Gomphrena globosa

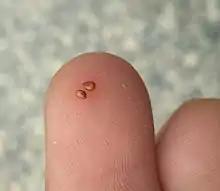
Seeds of "Gomphrena globosa"

Gomphrena globosa, commonly known as globe amaranth, is an edible plant from the family Amaranthaceae. The round-shaped flower inflorescences are a visually dominant feature and cultivars have been propagated to exhibit shades of magenta, purple, red, orange, white, pink, and lilac. Within the flowerheads, the true flowers are small and inconspicuous.